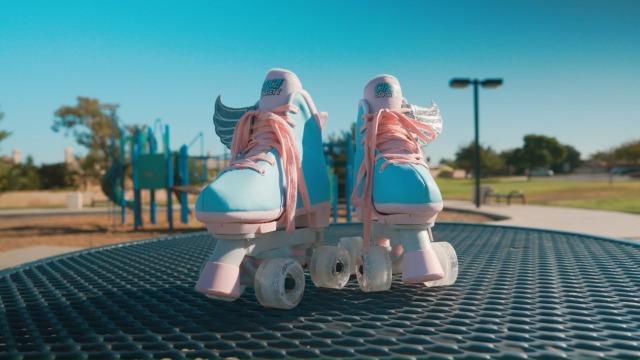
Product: Circle Society Classic Adjustable Indoor & Outdoor Childrens Roller Skates - JoJo Rainbow - Sizes 3-7
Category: Sports & Outdoors | Outdoor Recreation | Skates, Skateboards & Scooters | Inline & Roller Skating | Roller Skates | Roller Derby Skates
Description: Adjustable: Perfect roller skates for growing kids who love to skate Features an easy push button with adjustable sizing to accommodate growing feet.
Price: $59.99
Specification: ProductDimensions:15x5x12inches|ItemWeight:5.65pounds|ShippingWeight:5.65pounds(Viewshippingratesandpolicies)|ASIN:B07PYT5SY6|Itemmodelnumber:170035|Manufacturerrecommendedage:5-14months